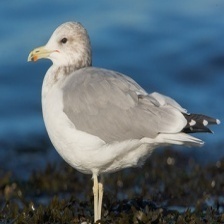
Species: CALIFORNIA GULL
Scientific name: LARUS CALIFORNICUS